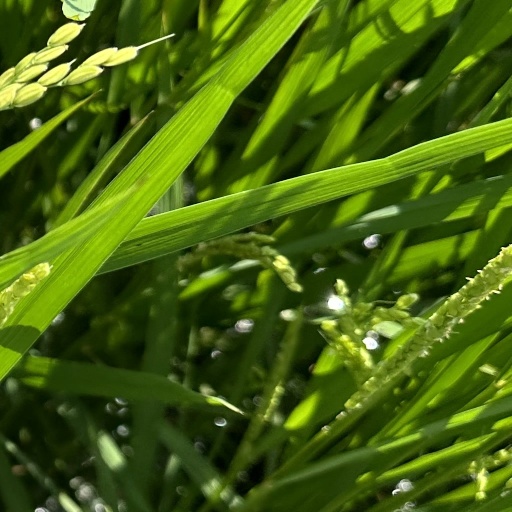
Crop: rice